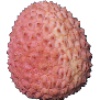
Label: lychee